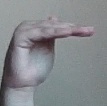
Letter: khaa